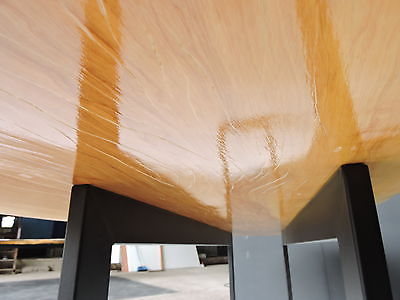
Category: table